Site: brandenburg
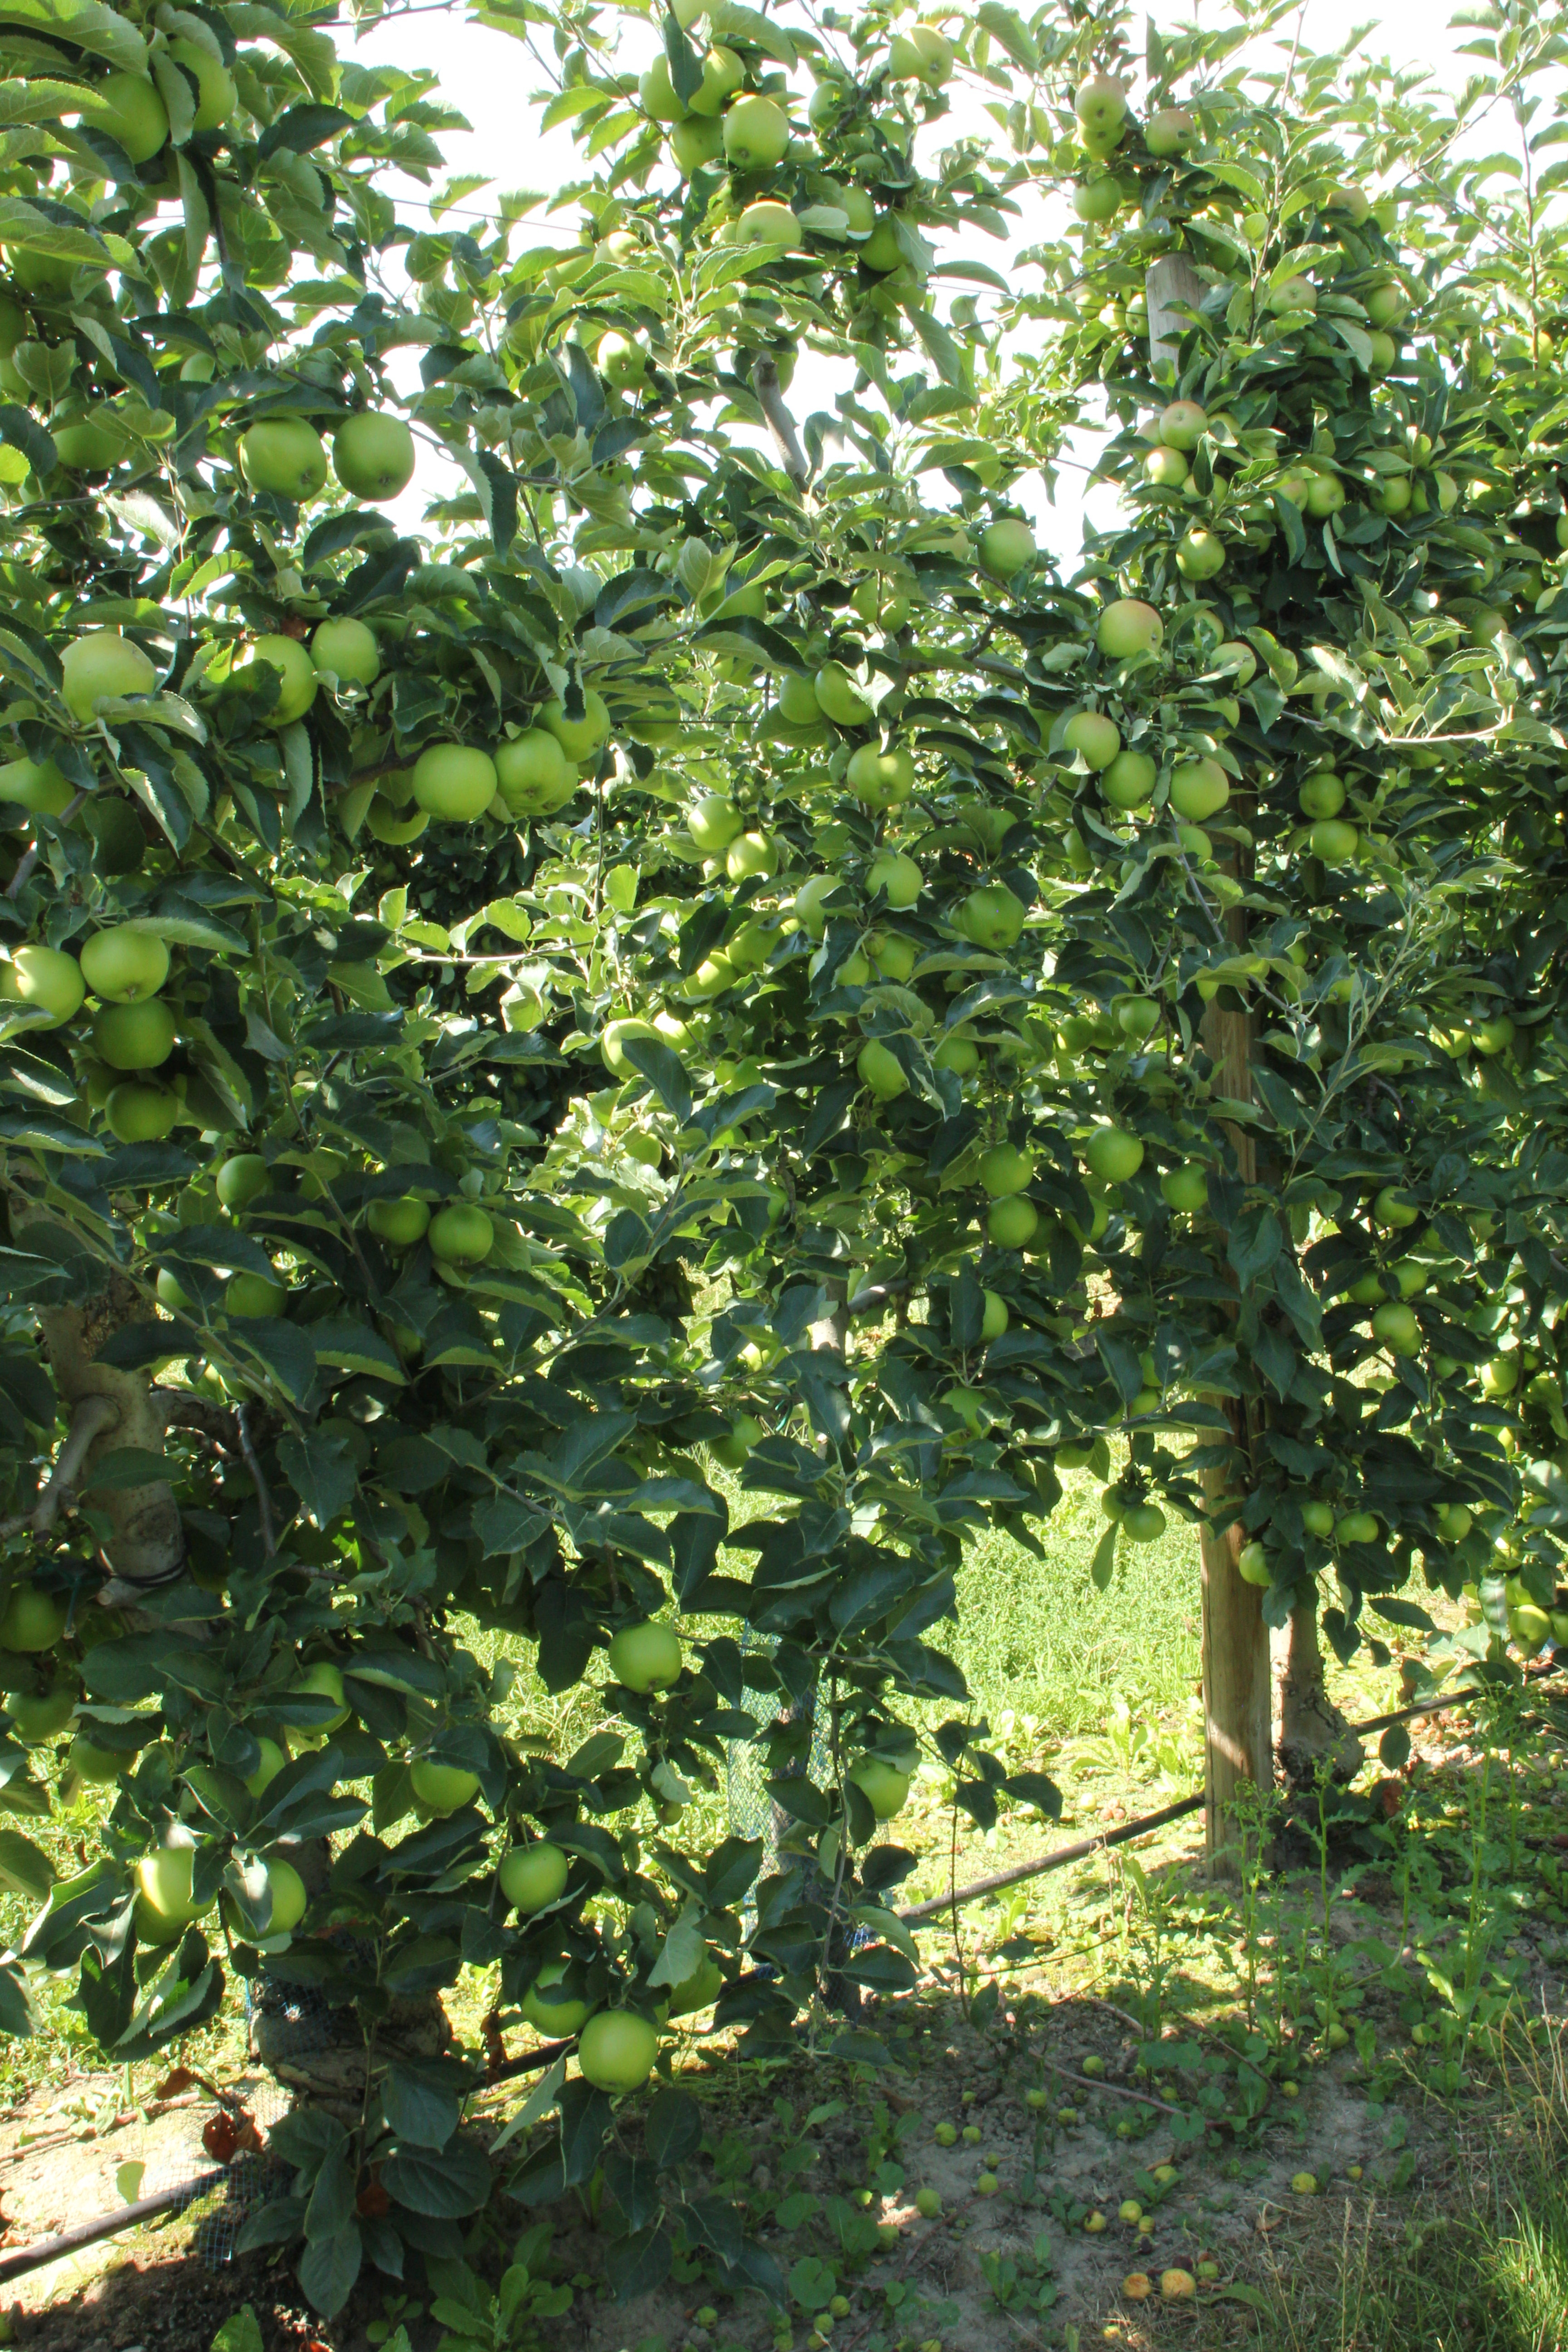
Growth stage (BBCH 77): Development of fruit